Jasper Weatherby

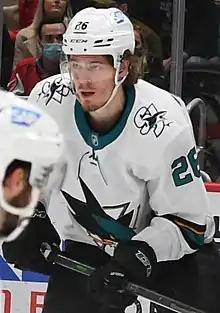
Weatherby with the San Jose Sharks in 2022

Jasper Weatherby (born January 22, 1998) is an American professional ice hockey player who is currently playing with HC Dynamo Pardubice in the Czech Extraliga (ELH). He was selected by the San Jose Sharks in the 2018 NHL Entry Draft and made his NHL debut in 2021.